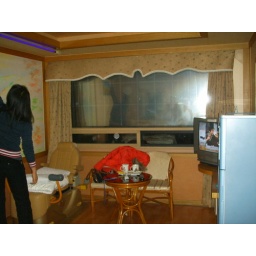
You too will get in the mood as you gaze through the barred window at the frozen lake